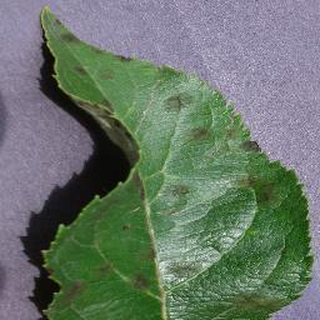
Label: apple_apple_scab